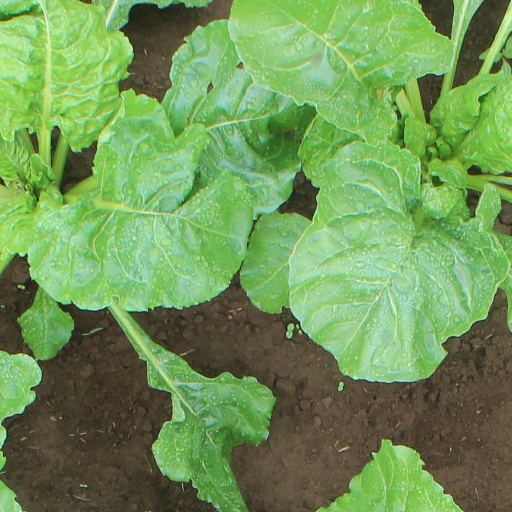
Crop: sugar beet